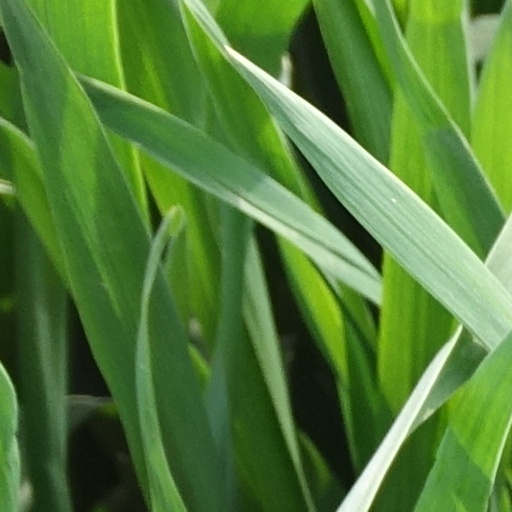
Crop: wheat